Union Congregational Church (Taunton, Massachusetts)

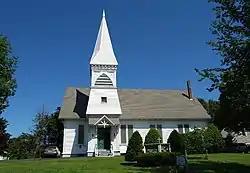

Union Congregational Church is an historic Congregational church at 265 West Brittania Street in Taunton, Massachusetts. The church was built in 1872-73 on land donated by the owner of the Whittenton Mills, and is a nearly unaltered example of Stick/Eastlake style architecture. The church was listed on the National Register of Historic Places in 1984.